Escort vehicle

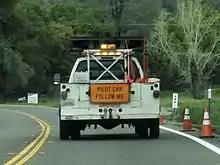
An escort vehicle in California

An escort vehicle, also called a pilot vehicle in most areas, is an automobile used to alert other road users of an upcoming trucks with large loads, convoys of large vehicles or to guide motorists through construction sites. They are also used to guide aircraft taxiing from the runway to the apron at many airports. In most instances, pilot vehicles are provided by companies that specialize in convoy escort, although escort duties are occasionally performed by police vehicles (especially for parades and funeral processions or shipments that require a high level of security during transit). Some escort companies have special authority for traffic control through state approval.